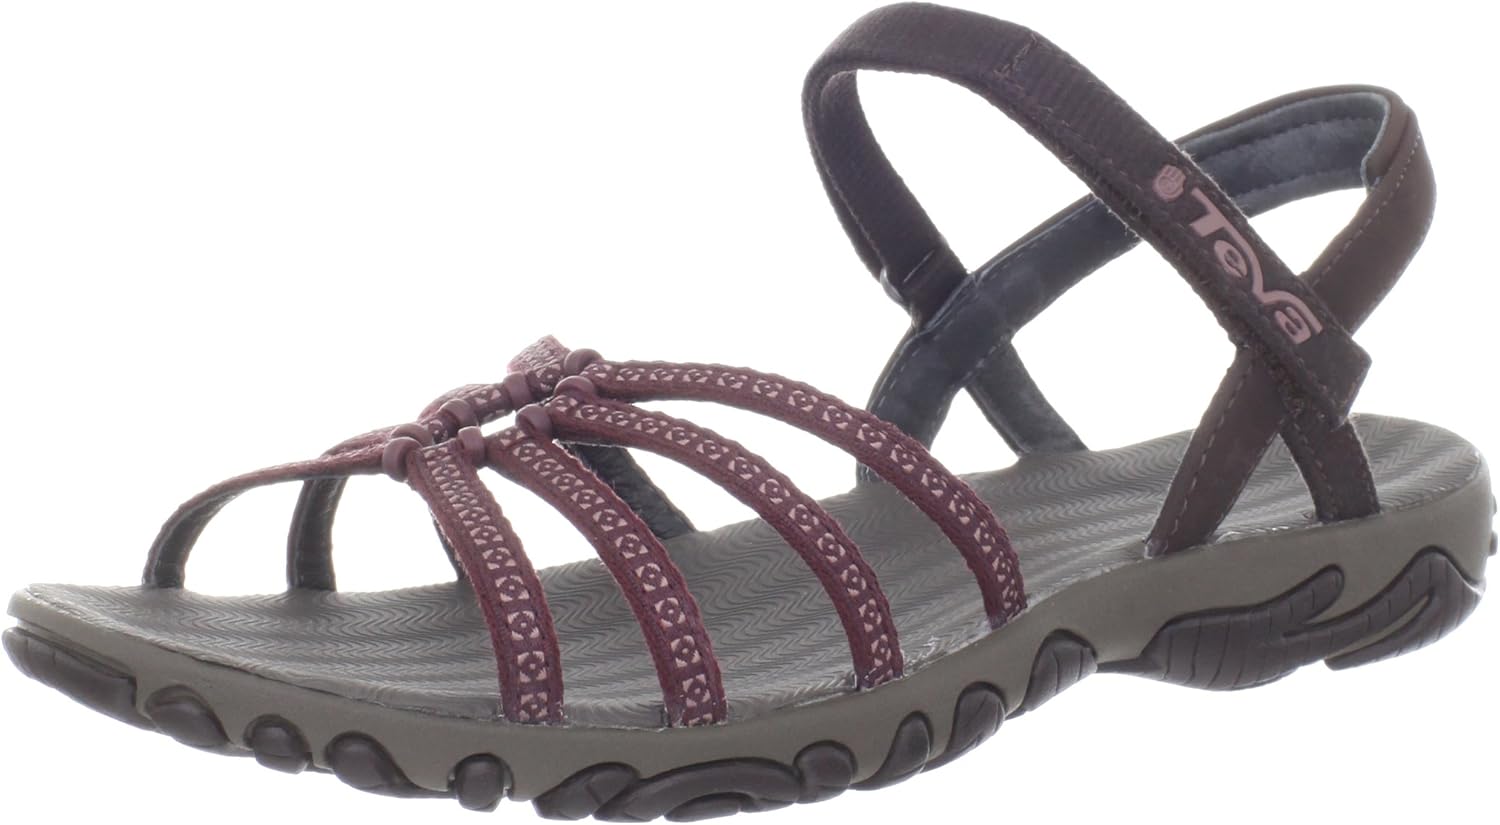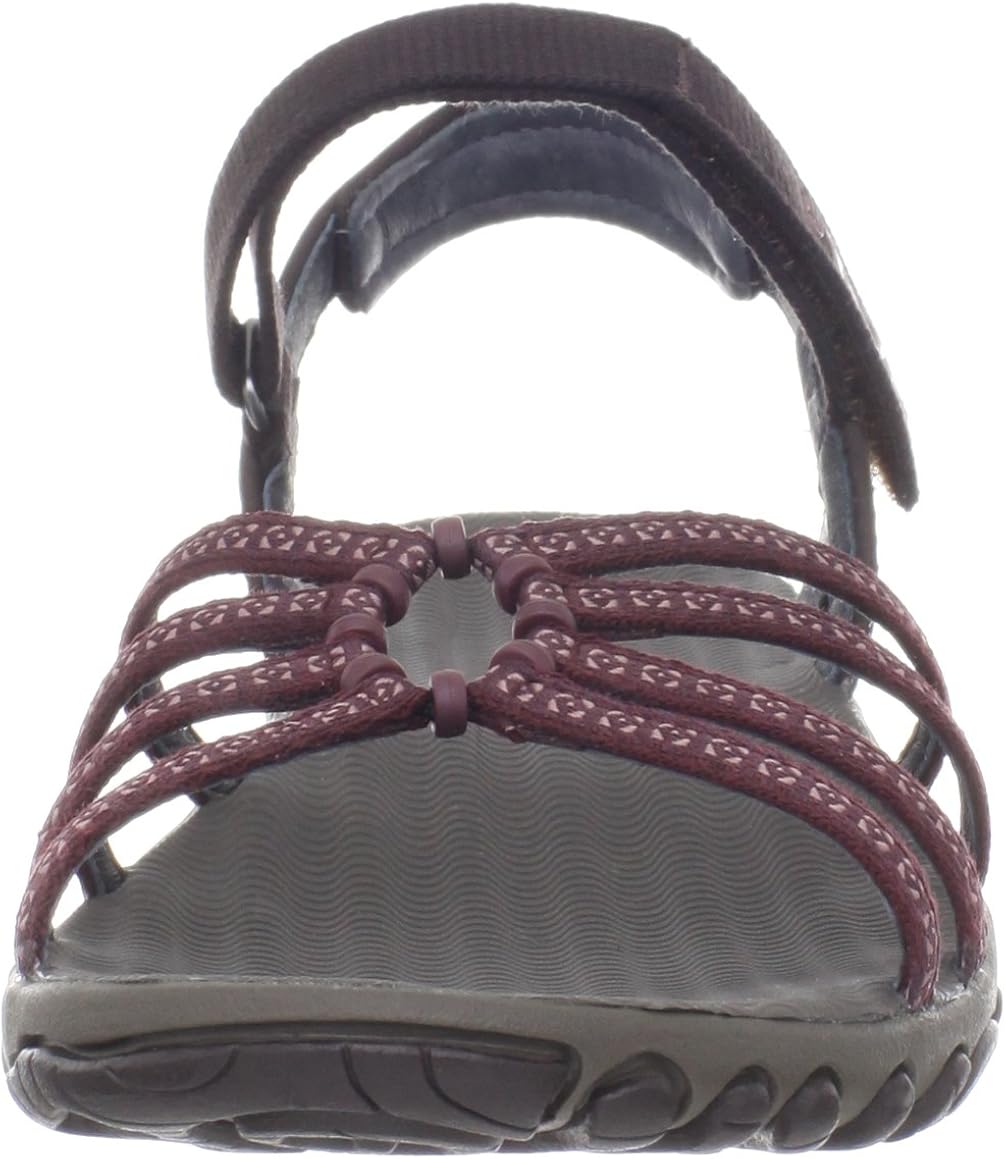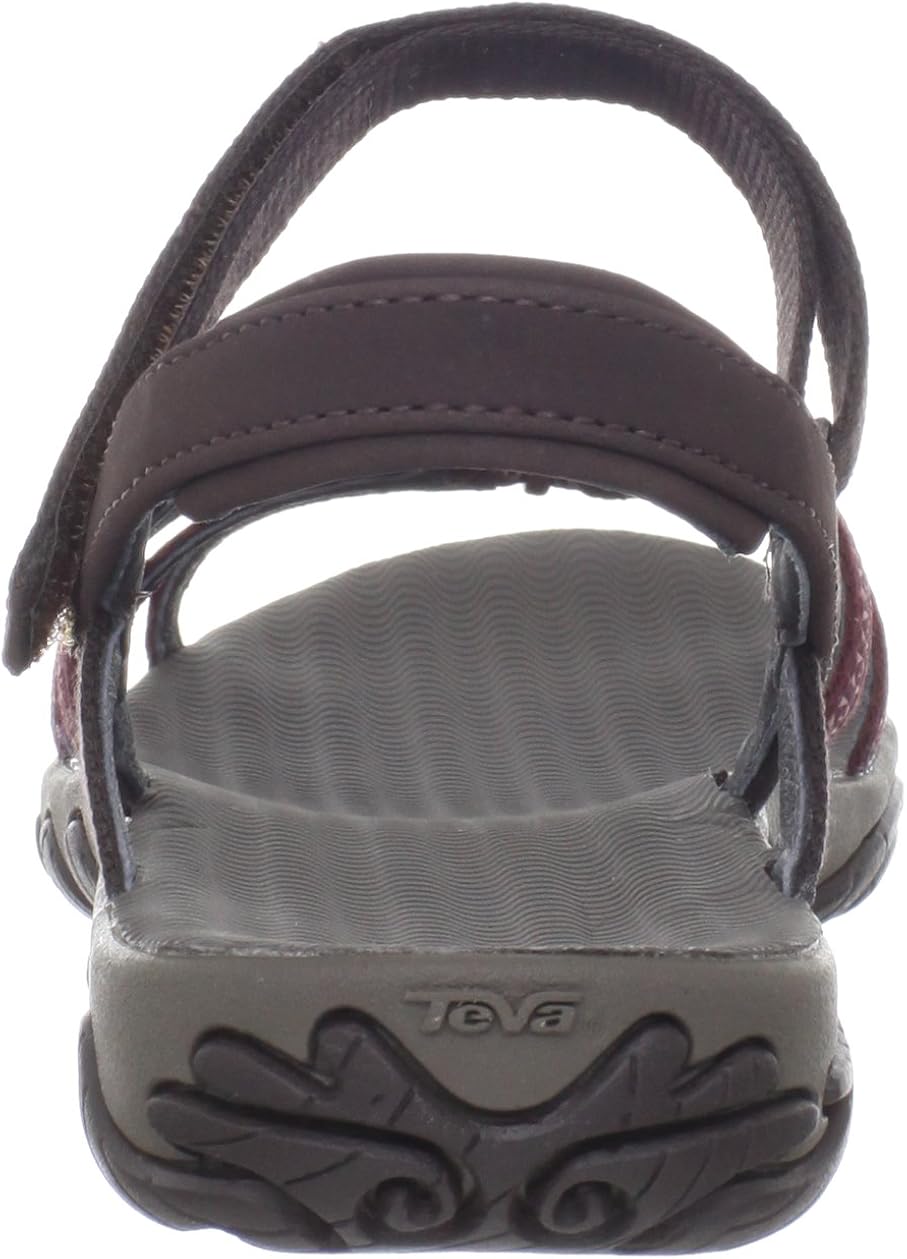
Teva Women's Kayenta Studded Sandal,Decadent Chocolate,10 M US
Category: AMAZON FASHION
Teva is an authentic icon in the outdoor industry. Founded in the early 1980's by a Colorado River guide, Teva pioneered the sport-sandal category. For more than 20 years on rivers, in canyons, and across the trails of the great outdoors, athletes and enthusiasts have traveled the globe comfortably and confidently in Teva footwear. Providing positive contributions to the world in which we play is at the core of everything Teva stands for. The Teva name itself is a Hebrew word meaning "nature" and the hand logo is the Hopi symbol for "friendship" and "water." Teva supports the outdoor athletic lifestyle and remains committed to innovation in outdoor performance footwear, the platforms which carry enthusiasts beyond the offices of the day-to-day and onto the rivers, trails, and canyons of the next adventure.
Features: 100% Textile | Imported | Rubber sole | Open-toe sandal with synthetic forefoot webbing straps and water channeling lug pattern | Hook-and-loop instep adjustment strap | Cushioning sponge EVA midsole | Anti-odor footbed | Grippy Spider365 outsole